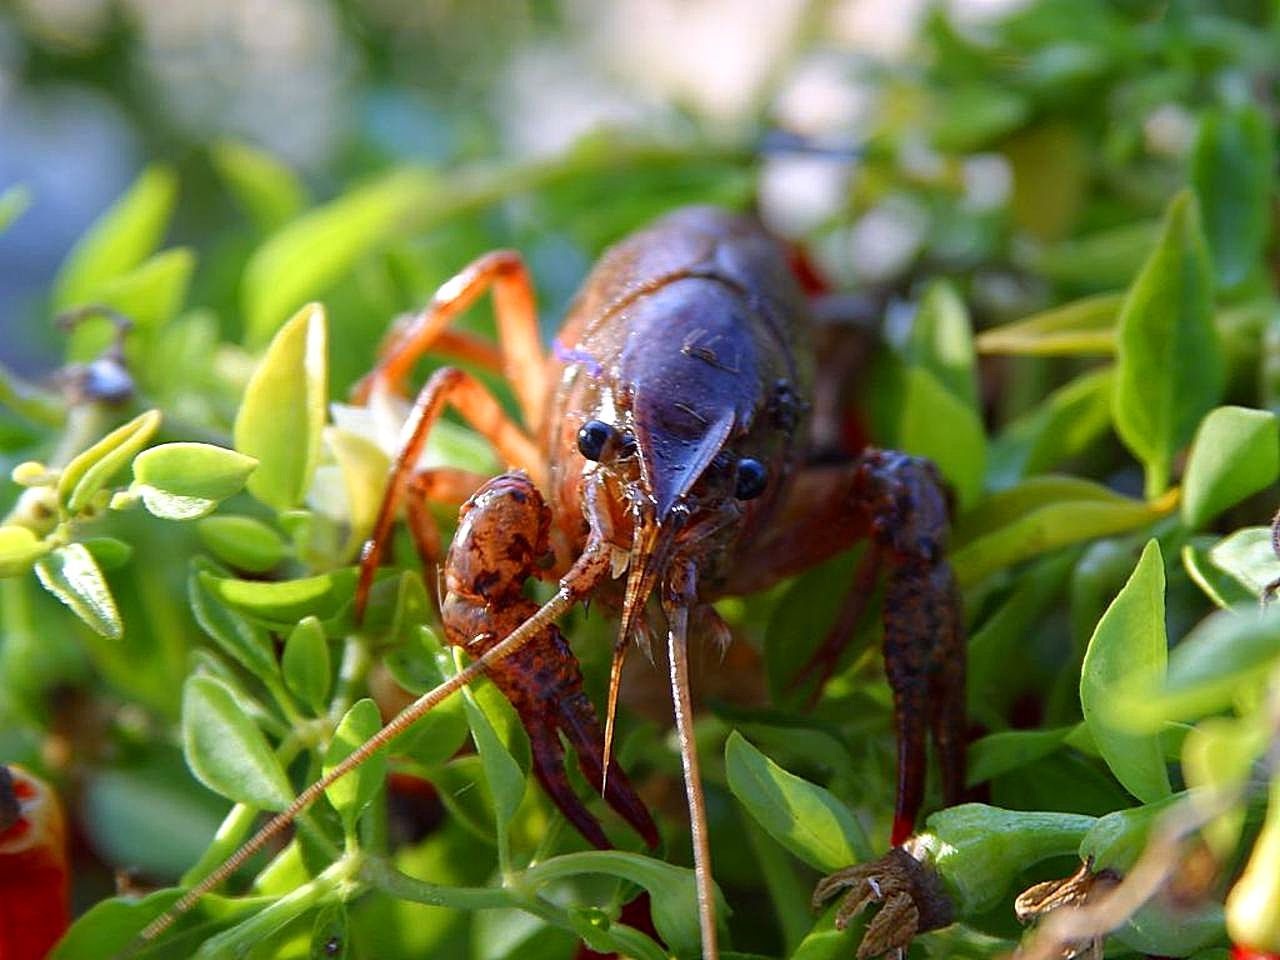
nature, flower, wildlife, insect, fauna, invertebrate, close up, animals, crabs, beetle, crawfish, crayfish, macro photography, arthropod, crawdads, leaf beetle, lobsters, membrane winged insect